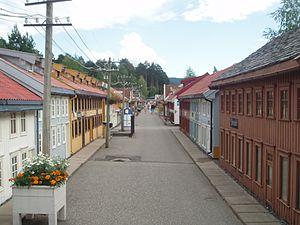
Lilleputthammer est un parc de miniatures et d'attractions situé dans la kommune de Øyer, à 20 km au nord de Lillehammer, à proximité de la route européenne 6. Le parc miniature construit en 1982 consiste en une copie de la rue principale de Lillehammer dans les années 1900. Elle a été construite à l'échelle 1:4. Au fil des années, le parc s'est doté de plusieurs attractions mécaniques comme un carrousel, une grande roue et un parcours de montagnes russes junior.